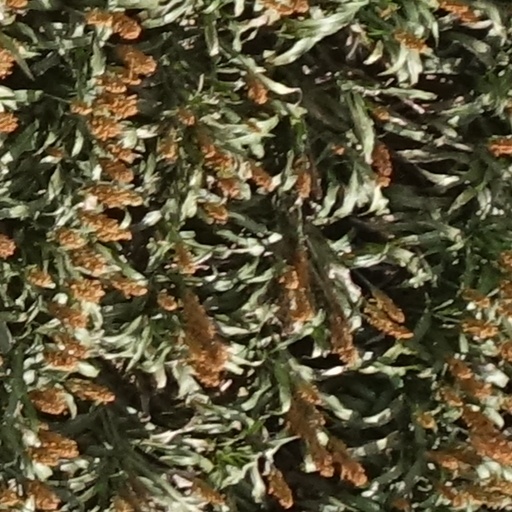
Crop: sorghum